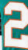
Number: 2